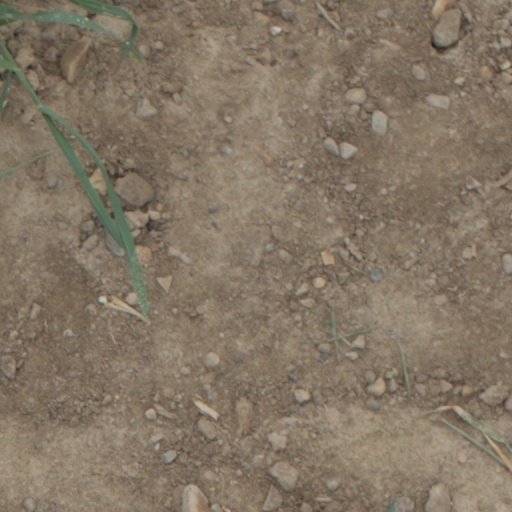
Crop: wheat